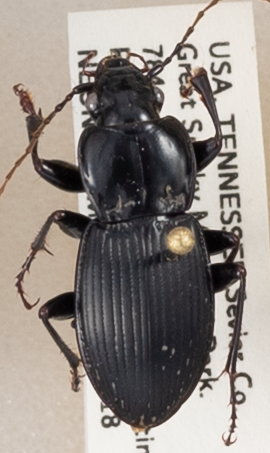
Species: Cyclotrachelus sigillatus
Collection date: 2018-09-18
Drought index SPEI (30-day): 2.01
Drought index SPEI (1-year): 1.25
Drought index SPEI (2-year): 0.694